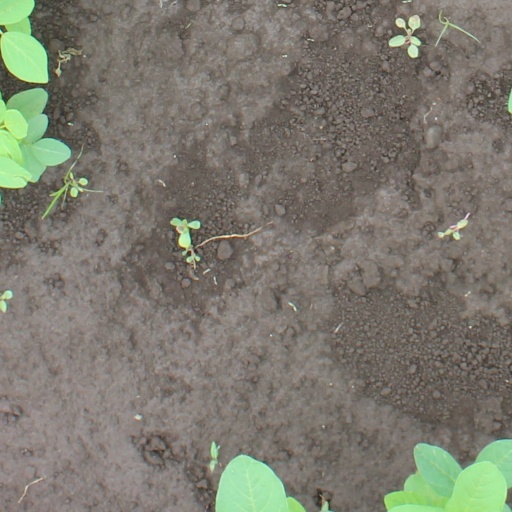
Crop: soybean